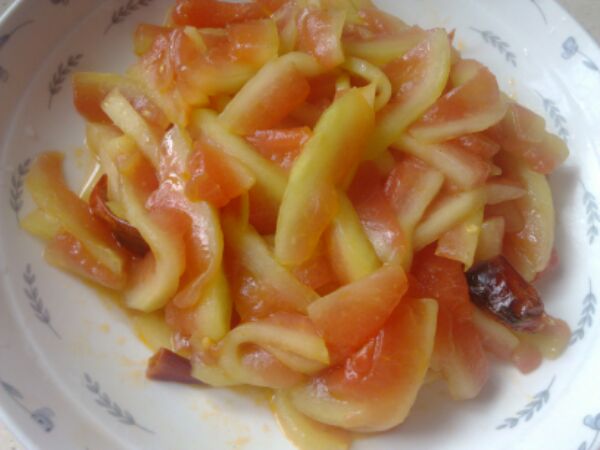
Label: trash